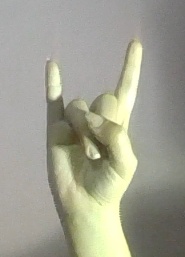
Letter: la